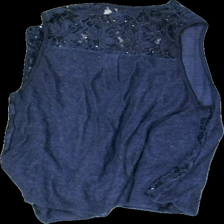
View: front
Type: Dress
Category: Ladies
Brand: Missing
Colors: Blue
Material: 100% polyester
Pattern: Lace
Cut: Regular, C-collar
Season: All
Smell: Major
Price range: <50
Recommended usage: Export
Comment: reeks of cigarette smoke